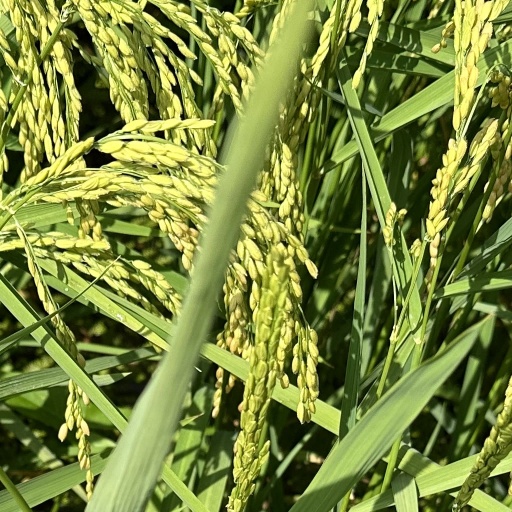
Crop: rice